National and regional identity in Spain

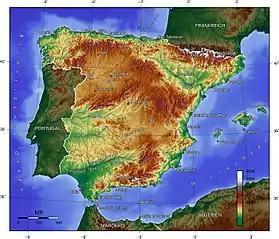
Topography of Spain

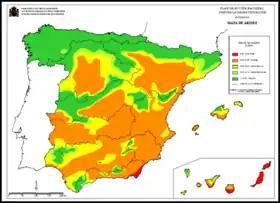
Extent of arid conditions in Spain

Mainland Spain has been characterised historically by relative inaccessibility from outside and by difficult communication between different parts of it. "[W]alls and battlements divide within itself the territory which walls and battlements separate from other countries". In contrast to the "vast monotony" of the central plateau, the surrounding peripheral areas "present to the traveler every possible landscape". Diversity in forms of agriculture and its productivity are conditioned by the contrasts in rainfall between "wet" and "dry" Spain, and to the extent that irrigation has been introduced. In the past the peripheral regions benefited from cheap coastal transport, whereas transport costs and distance hindered the development of the central regions.